Jōetsu International Skiing Ground Station

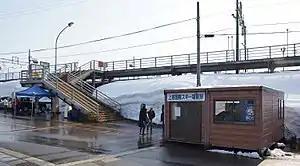
The waiting room and stairs to the down platform on the north side of the station in January 2015

is a railway station on the Joetsu Line in the city of Minamiuonuma, Niigata, Japan, operated by East Japan Railway Company (JR East).